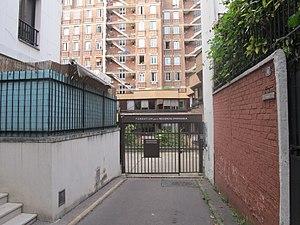
Siège de la Fondation pour la recherche stratégique, villa des Glizières (Paris, 16e).
La Fondation pour la recherche stratégique est une institution française de type think tank fondée par Pierre Joxe en 1992-1993. Elle regroupa la Fondation pour les études de défense et le Centre de recherches et d'études sur les stratégies et les technologies.
La villa des Glizières est une voie située dans le quartier d'Auteuil du 16ᵉ arrondissement de Paris.